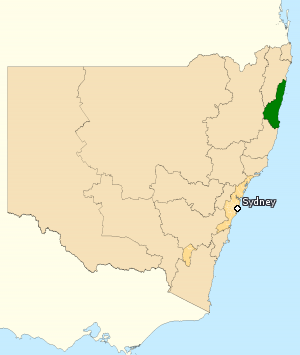
La circonscription de Cowper est une circonscription électorale australienne en Nouvelle-Galles du Sud. Elle a été créée en 1901 et a été l'une des 75 circonscriptions mises au voix à la première élection fédérale. Elle porte le nom de Charles Cowper, un ancien premier ministre de Nouvelle-Galles du Sud.